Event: Nepal Earthquake
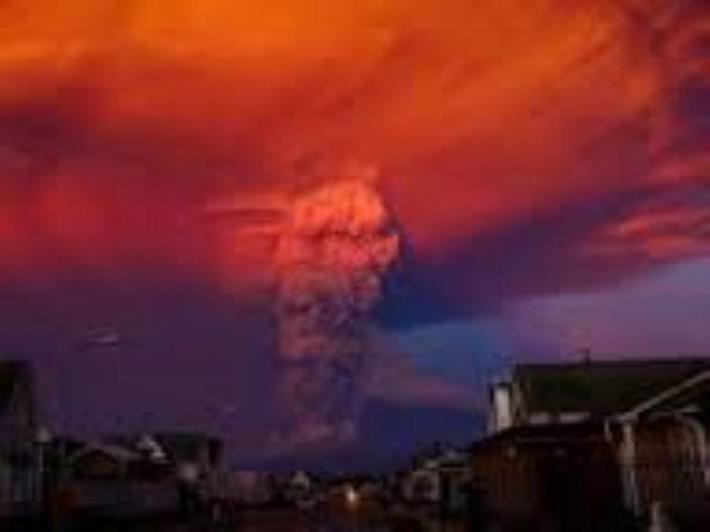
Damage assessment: no_damage